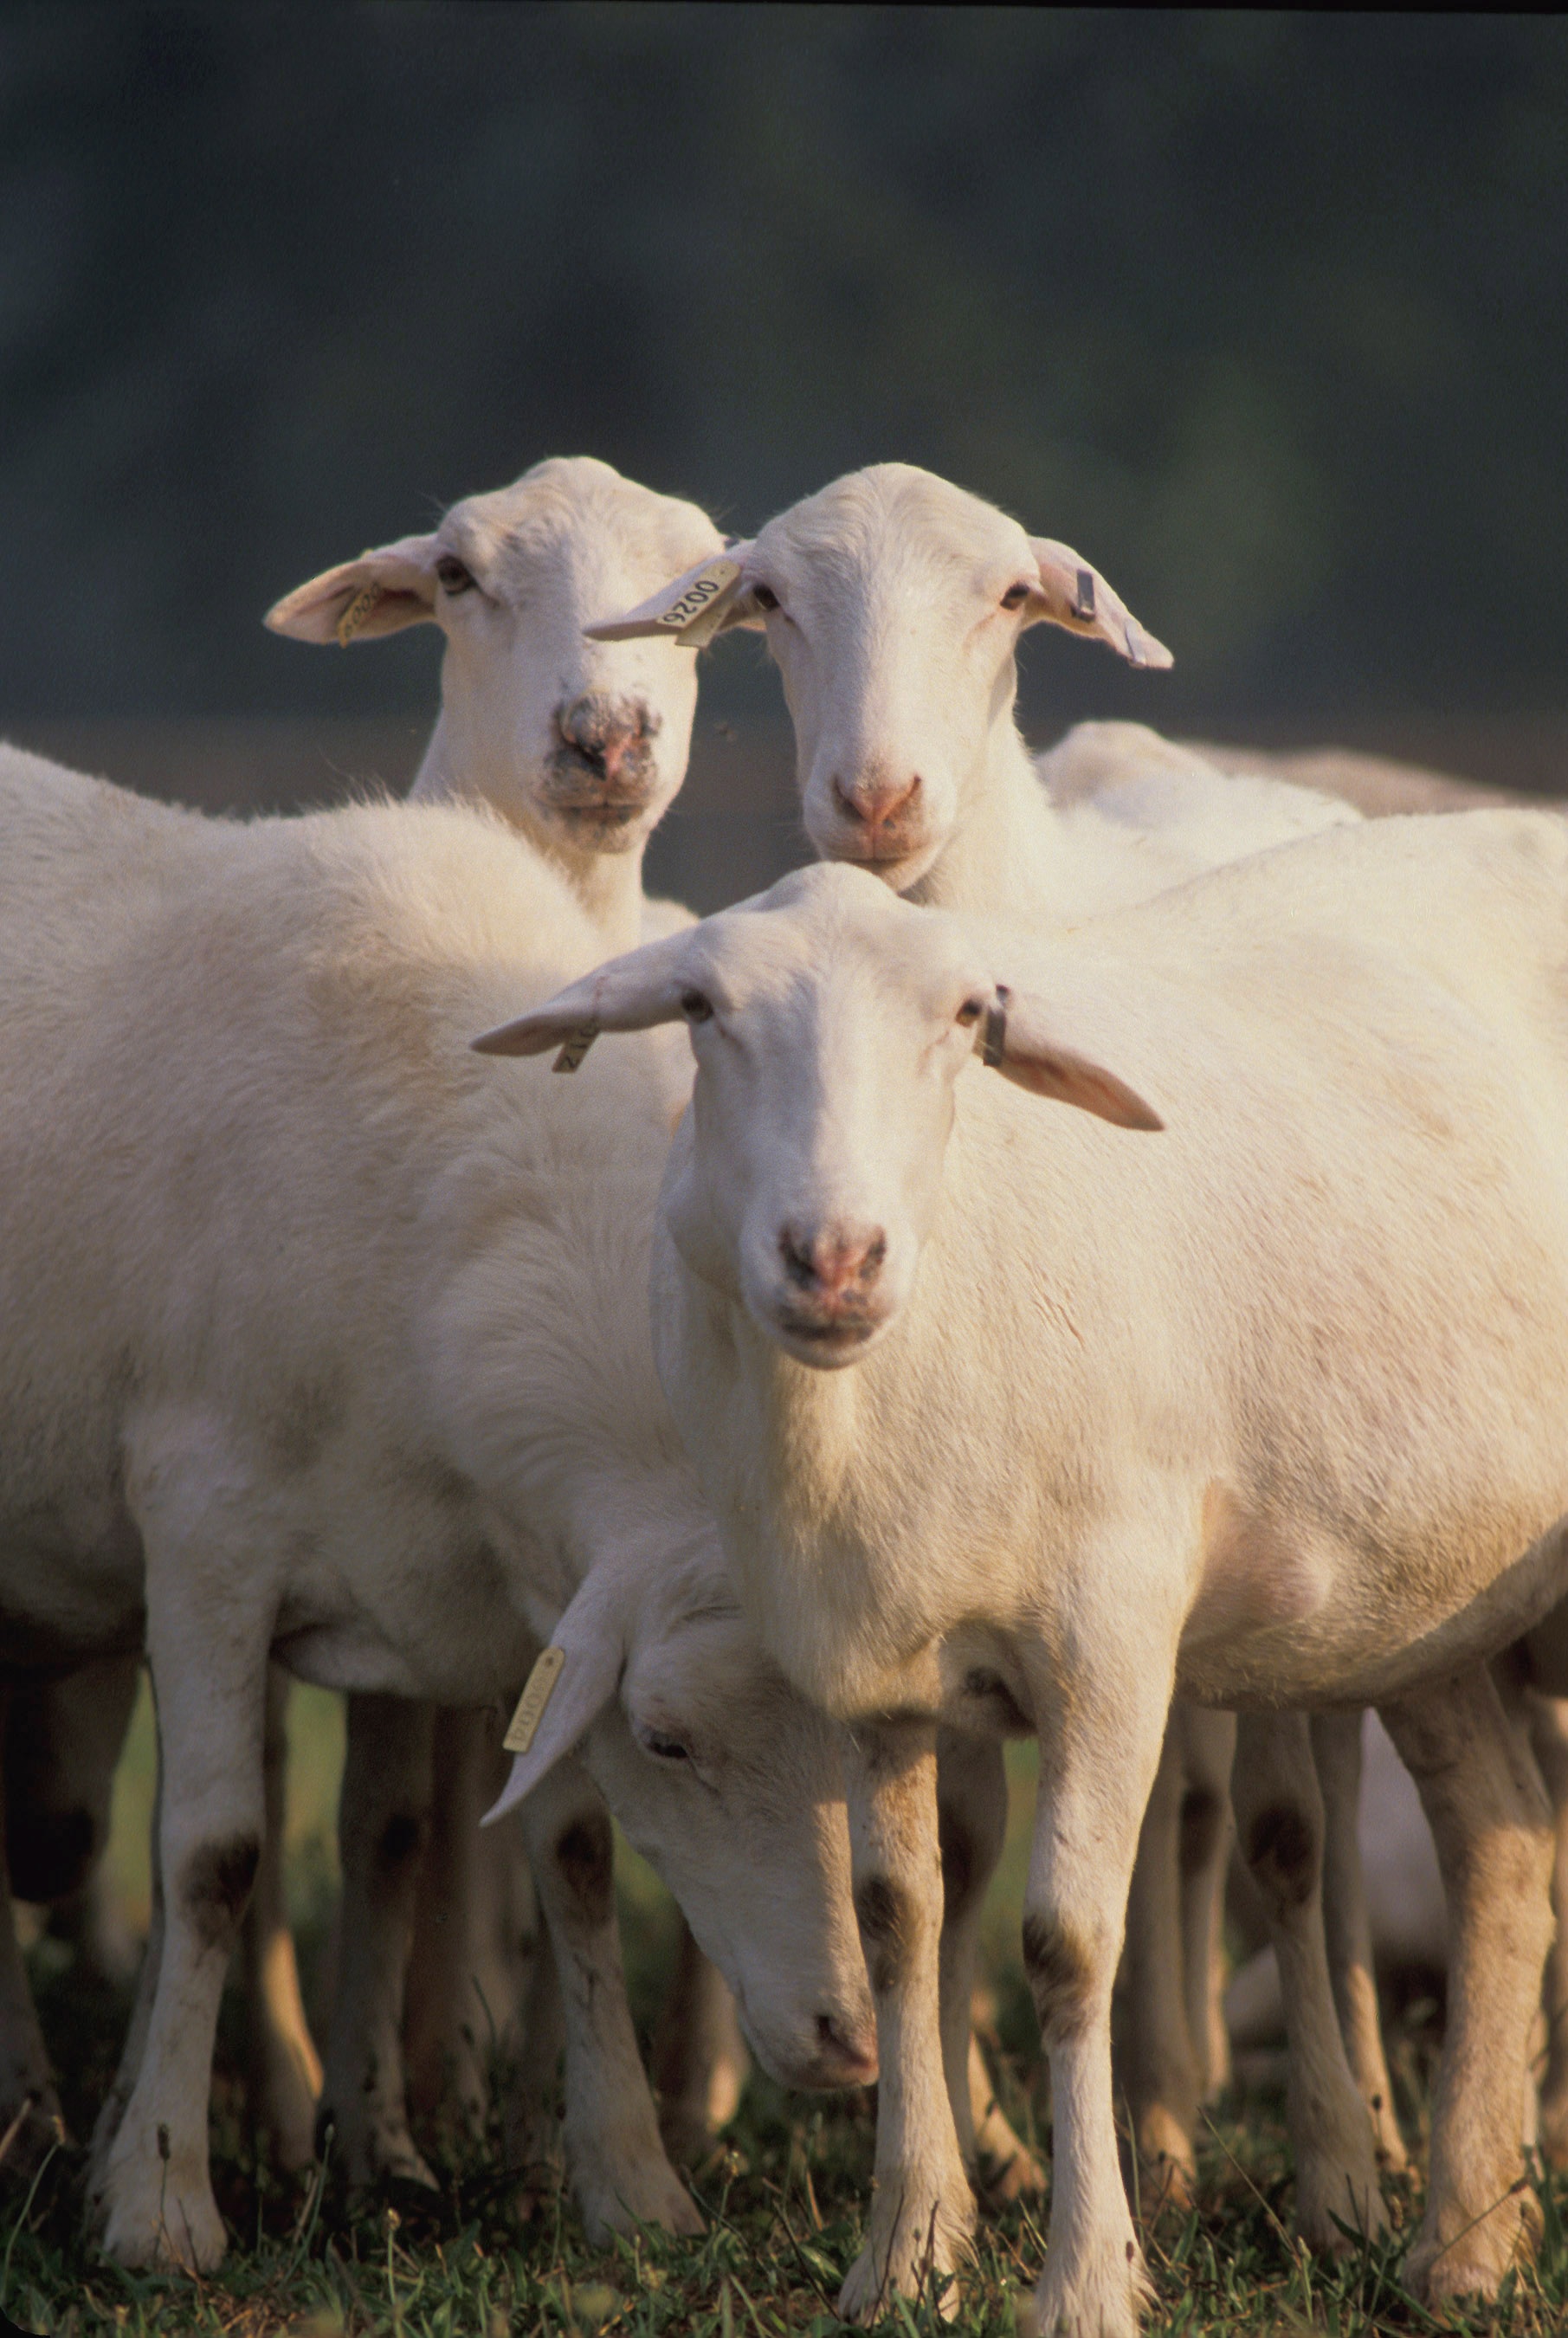
landscape, grass, group, farm, flock, idyllic, goat, rural, herd, pasture, grazing, livestock, sheep, mammal, agriculture, fauna, lamb, graze, goats, vertebrate, sheeps, cow goat family